Molecular orbital diagram

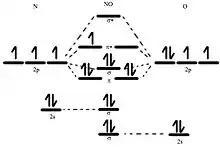
Molecular orbital diagram of NO

Nitric oxide is a heteronuclear molecule that exhibits mixing. The construction of its MO diagram is the same as for the homonuclear molecules. It has a bond order of 2.5 and is a paramagnetic molecule. The energy differences of the 2s orbitals are different enough that each produces its own non-bonding σ orbitals. Notice this is a good example of making the ionized NO stabilize the bond and generate a triple bond, also changing the magnetic property to diamagnetic.